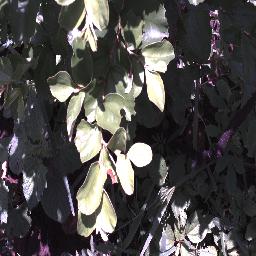
Label: chinee_apple